William Gibbs McAdoo

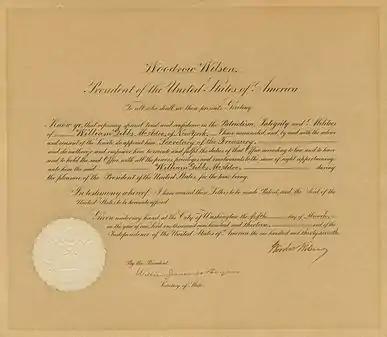
President Woodrow Wilson's commission of Treasury Secretary McAdoo, March 1913

He was admitted to the bar in Tennessee in 1885 and set up a practice in Chattanooga, Tennessee. In the early 1890s, he lost most of his money trying to electrify the Knoxville Street Railroad system. In 1892 he moved to New York City, where he met Francis R. Pemberton, son of the Confederate General John C. Pemberton. They formed a firm, Pemberton and McAdoo, to sell investment securities.